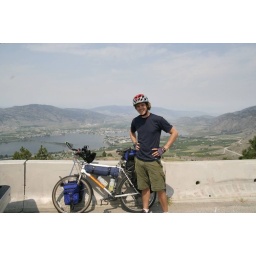
Taking by a nice couple time training up the hill from osoyoos. #3 highway Osoyoos